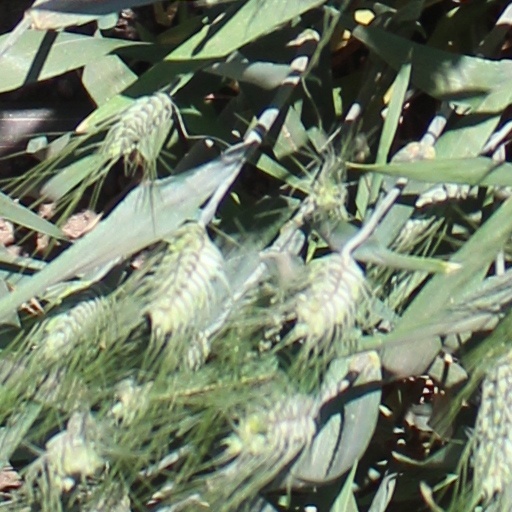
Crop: wheat